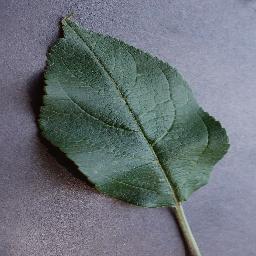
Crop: apple
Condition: healthy